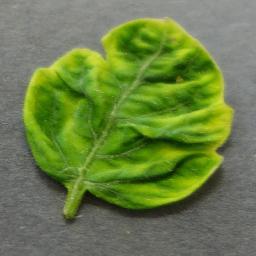
Label: Tomato___Tomato_Yellow_Leaf_Curl_Virus